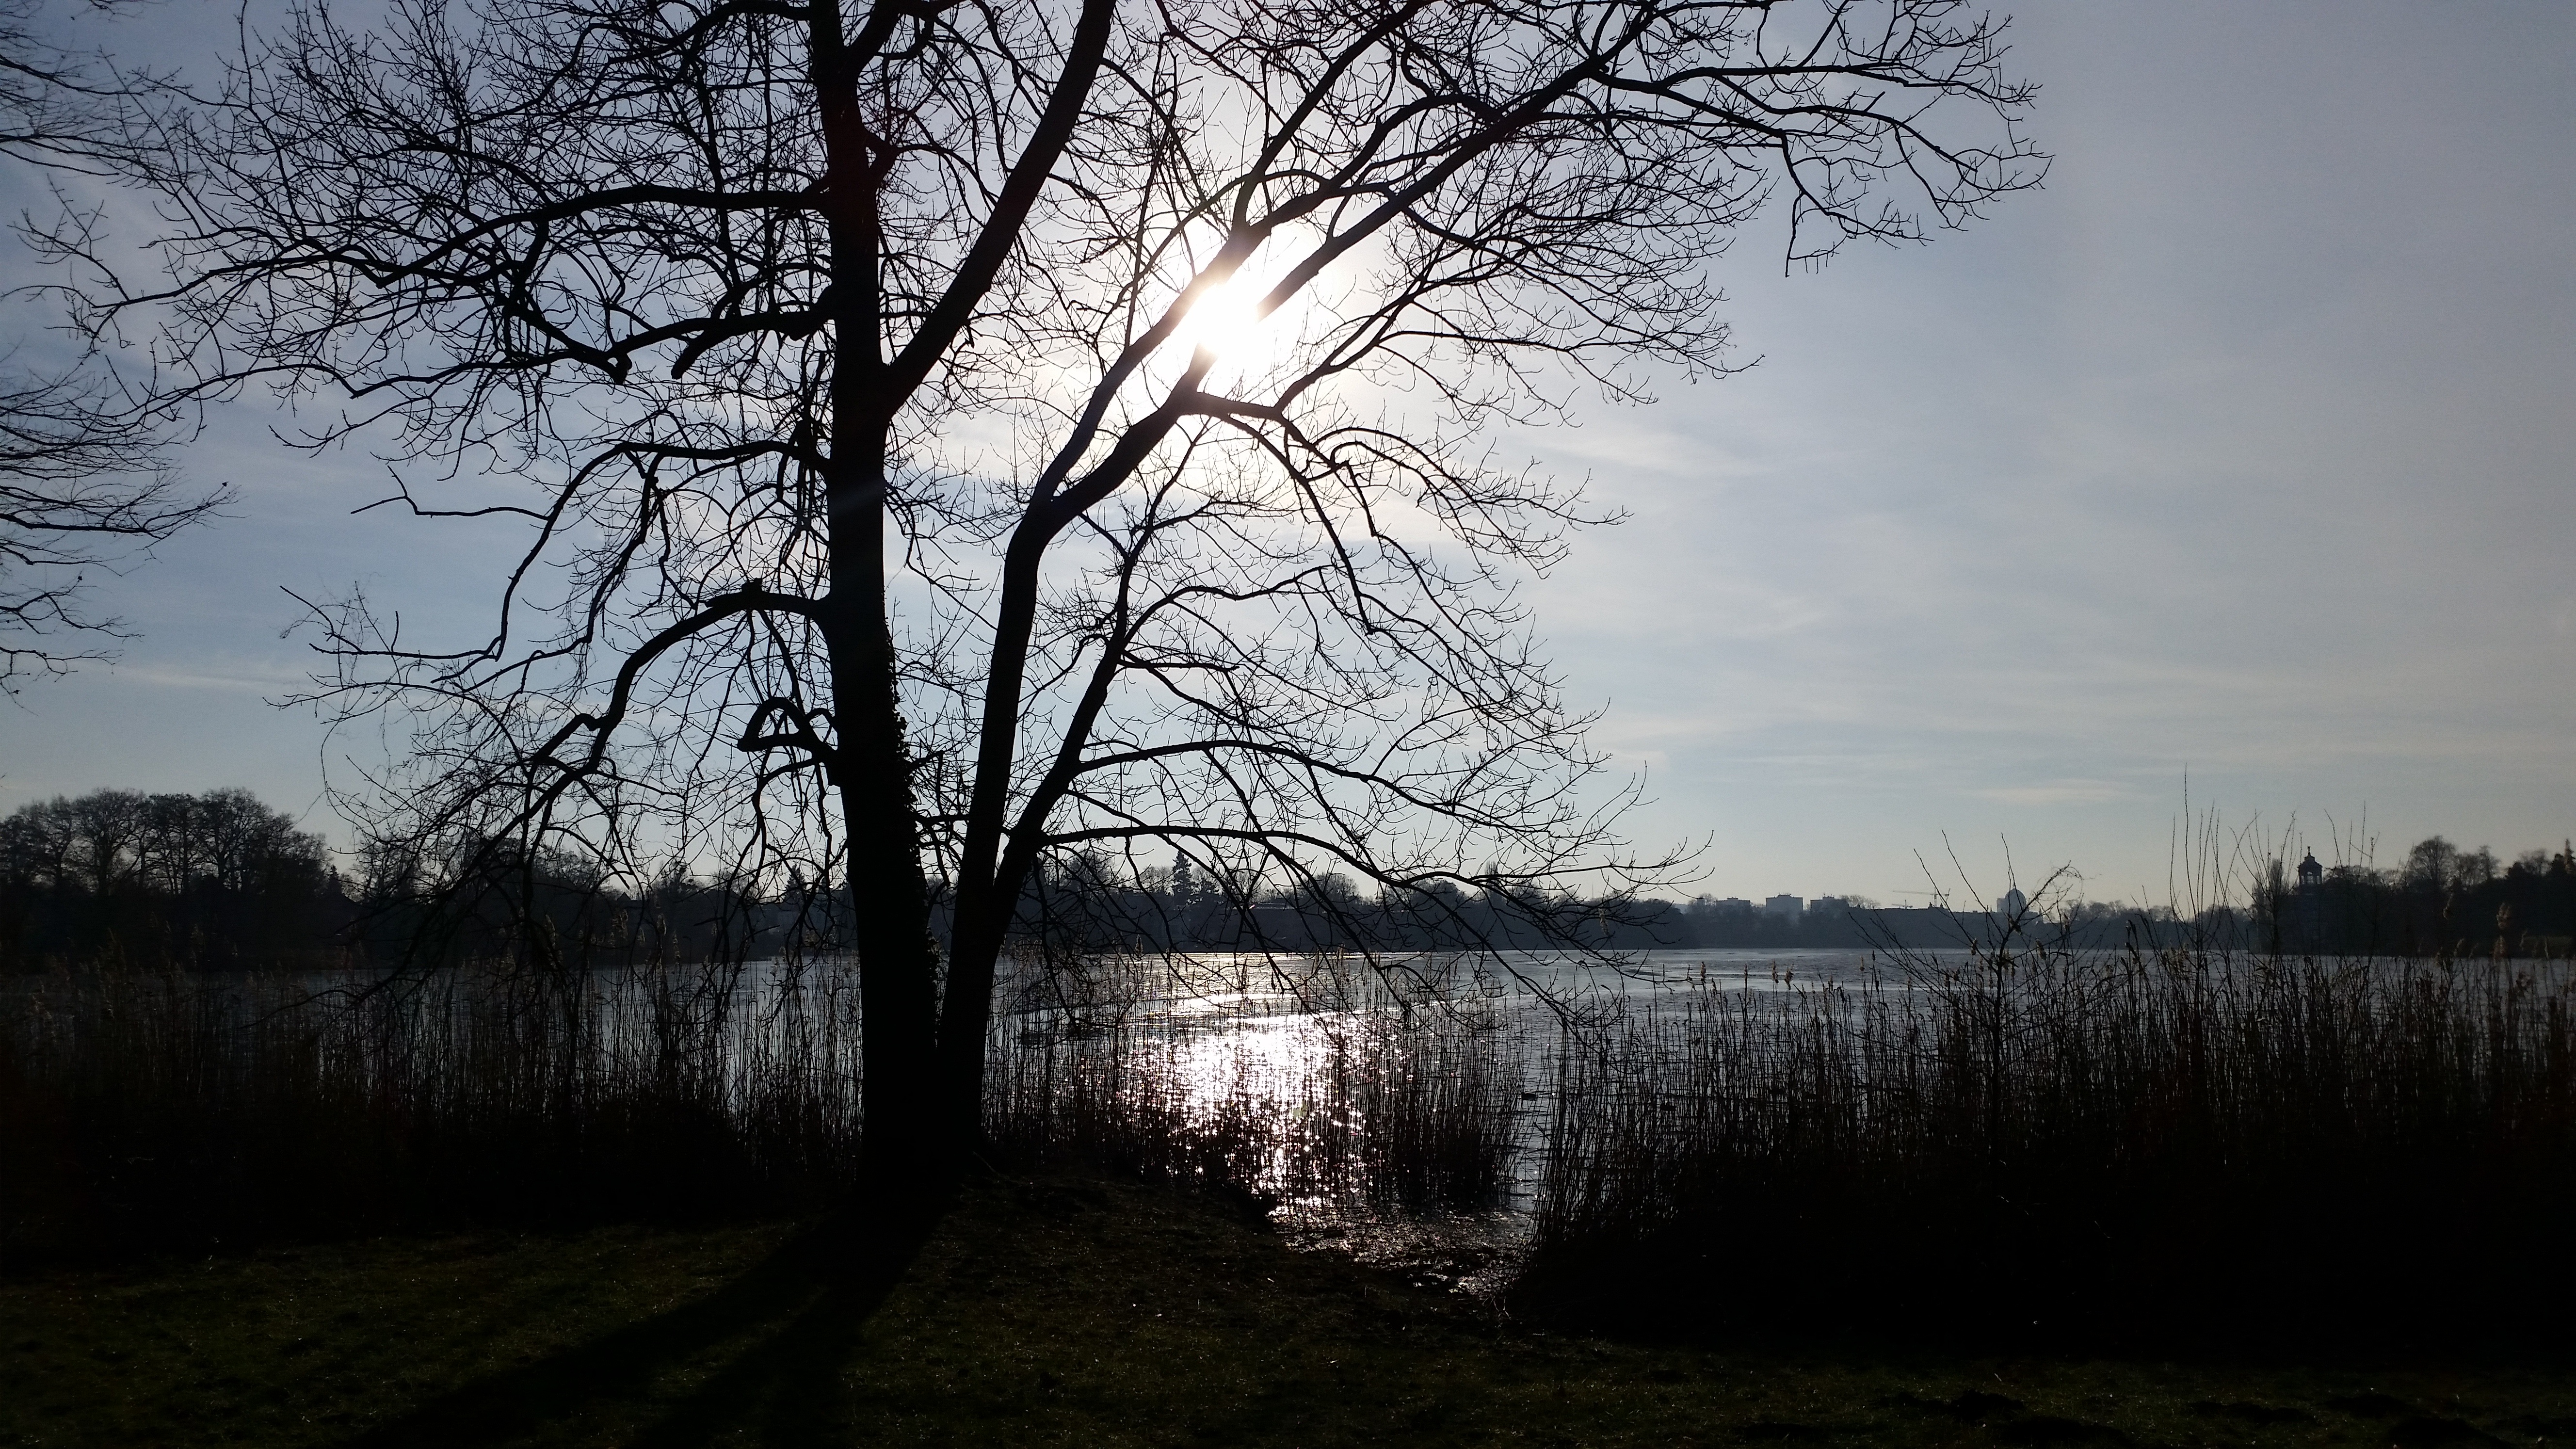
landscape, tree, water, nature, forest, grass, branch, winter, cloud, plant, sky, sunset, mist, sunlight, morning, leaf, lake, dawn, atmosphere, river, dusk, evening, reflection, autumn, tourism, season, places of interest, germany, woodland, potsdam, back light, rural area, holy lake, prussia, atmospheric phenomenon, woody plant